Theodore Huckle

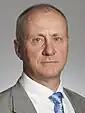

Theodore Huckle is a Welsh barrister. He served as the first and to date only independent professional Counsel General for Wales, the statutory Law Officer to the Welsh Government, during the governmental term of the 4th Assembly/Senedd. Upon nomination by the First Minister, his appointment was approved by the Senedd and formally made by the Queen on 21 July 2011, although he had been acting Counsel General from his birthday on 27 May 2011.